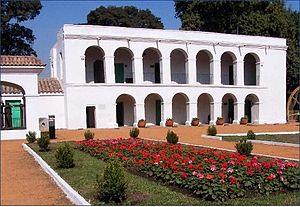
La province de Tucumán est une province de l'Argentine située au nord-ouest du pays. Elle a pour capitale la ville de San Miguel de Tucumán.